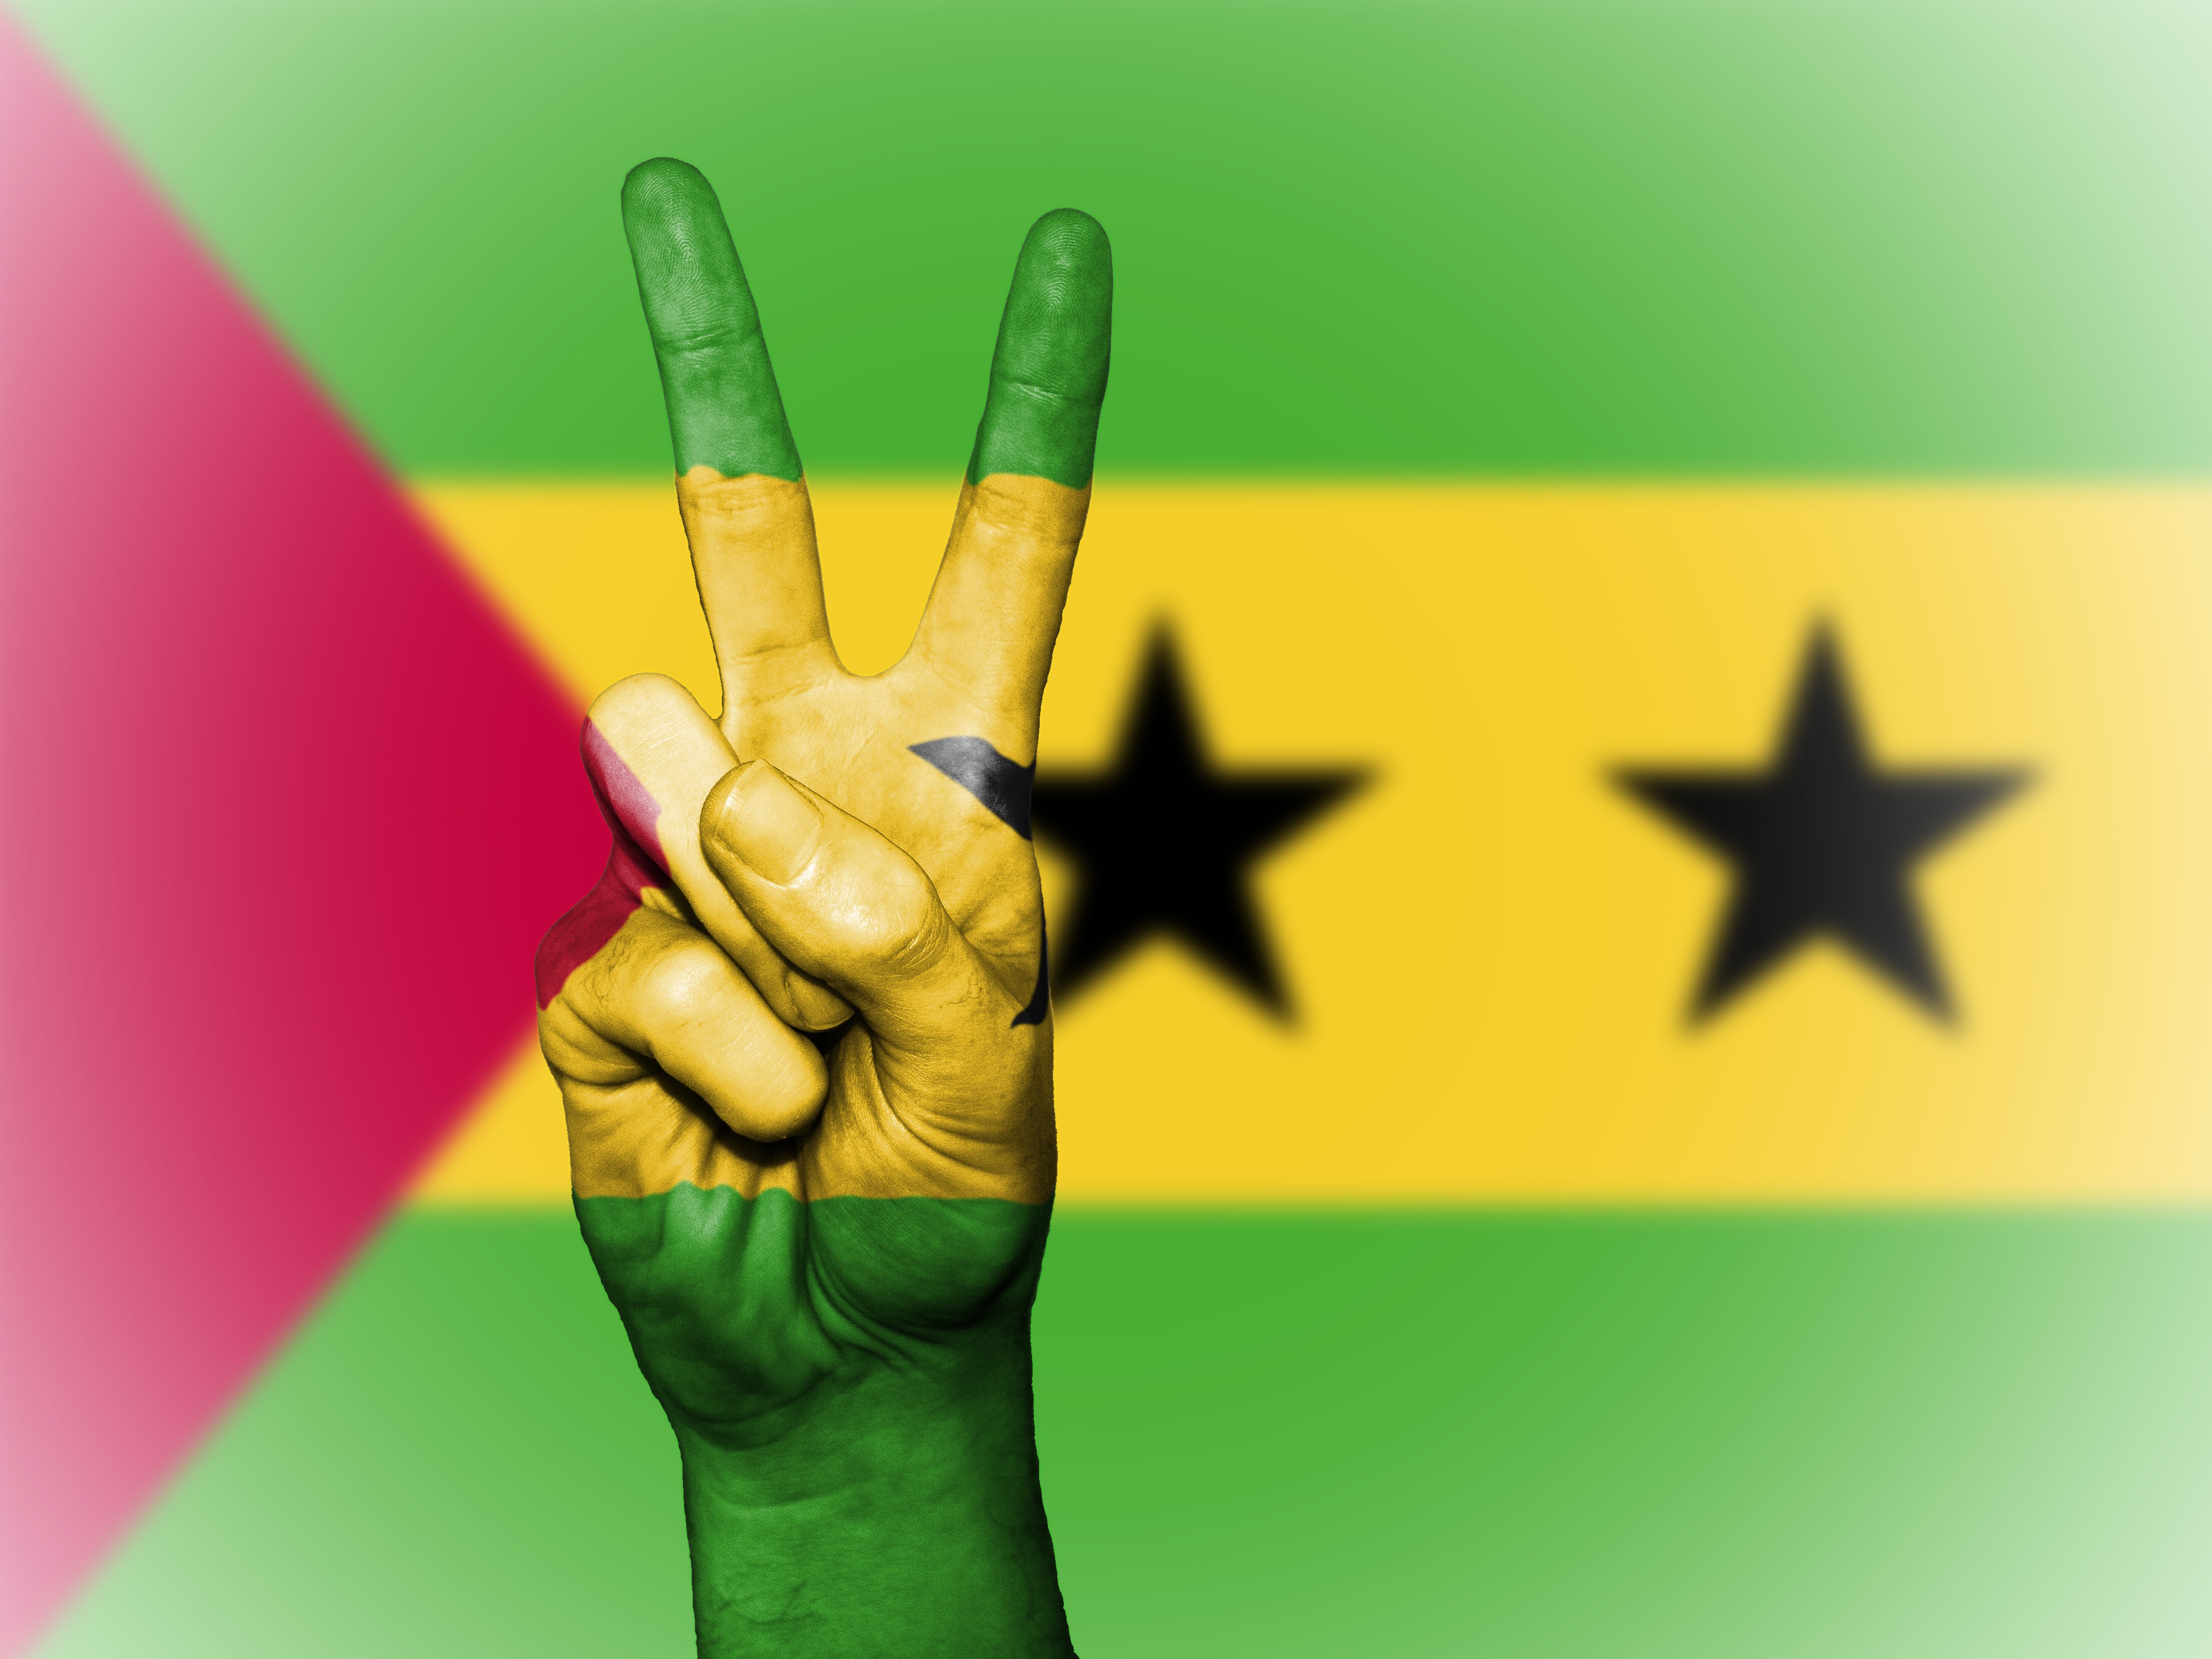
writing, hand, number, country, travel, finger, green, symbol, banner, flag, peace, yellow, tourism, close up, brand, national, colors, background, state, icon, nation, ensign, computer wallpaper, sao tome and principe